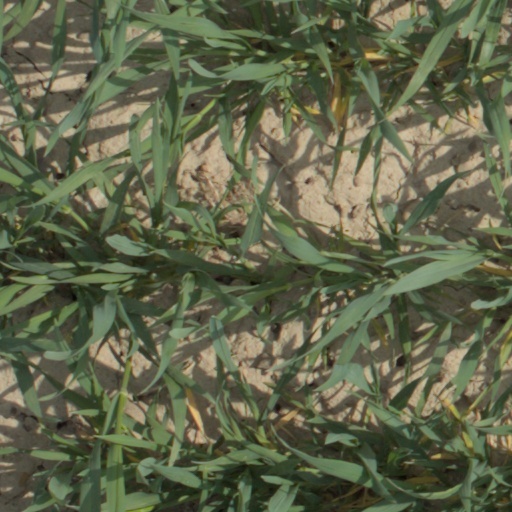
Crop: wheat